Angie Ballard

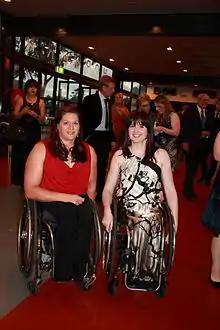
Louise Sauvage (left) and Ballard at the 2012 Australian Paralympian of the Year awards ceremony

Just before the Games, she competed in a warm up event in Switzerland, and set Australian records in the 100 m, 400 m and 800 m events. At the 2004 games, she won a bronze medal in the T53 100 m, behind Tanni Grey-Thompson and Francesca Porcellato. Her goal for the 2008 Beijing Paralympics was to set a personal best, but she also had eyes on a medal. She took the year off her psychology degree to train six times a week. At the 2008 games, along with her teammates Christie Dawes, Madison de Rozario, and Jemima Moore, she achieved her best Paralympic result, winning a silver medal behind China's world record in the T53/54 4x100 m relay. In the individual events, she finished fifth in the women's T53 100 m event (a race won in world record time by Huang Lisha), seventh in the women's T53 200 m event (also won in a world record time by Huang), seventh in the women's T53 400 m event, and led out the women's 800 m final, eventually finishing sixth. After a couple of sub-par competition results in 2011, Ballard made big changes to her diet, gloves, technique, chair position, and training regime. She entered the 2012 London Paralympics ranked world number one in both the T53 100 m and 200 m. At the games, Ballard participated in the T53 class events for 100 m, 200 m, 400 m and 800 m events. She won two silver medals in the 200 m and 400 m T53 events, and a bronze medal in the 100 m T53 event.